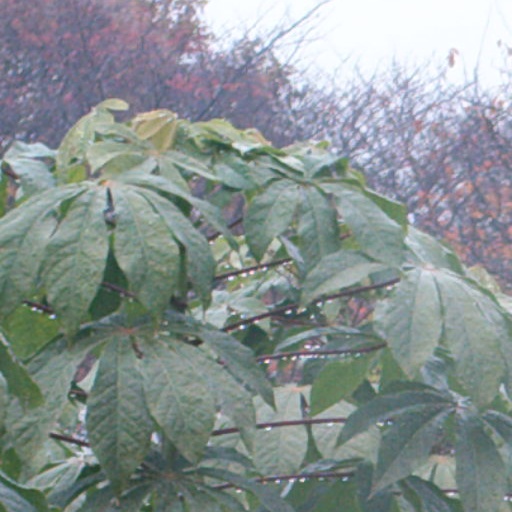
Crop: cassava